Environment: real
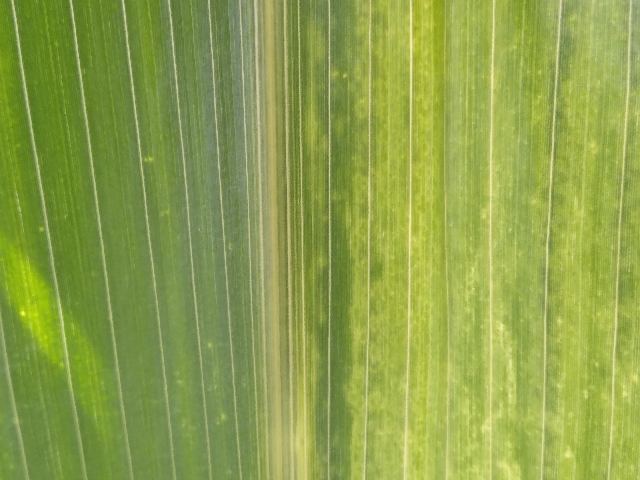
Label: lethal_necrosis